Anti-tank warfare

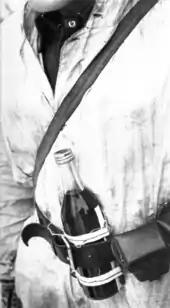
A Finnish soldier with a Molotov cocktail in the 1939–40 Winter War.

After the war, research on infantry anti-tank weapons continued, with most designers focused on two primary goals: first an anti-tank weapon that could defeat more heavily armored postwar tanks and fighting vehicles, and second a weapon lightweight and portable enough for infantry use.